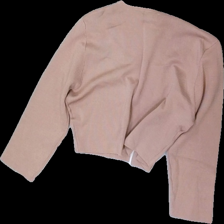
View: back
Type: Top
Category: Ladies
Brand: Cream
Colors: Beige
Material: 68% viscose, 32% nylon
Cut: Regular, C-collar
Size: L
Season: All
Stains: Minor
Price range: <50
Recommended usage: Export